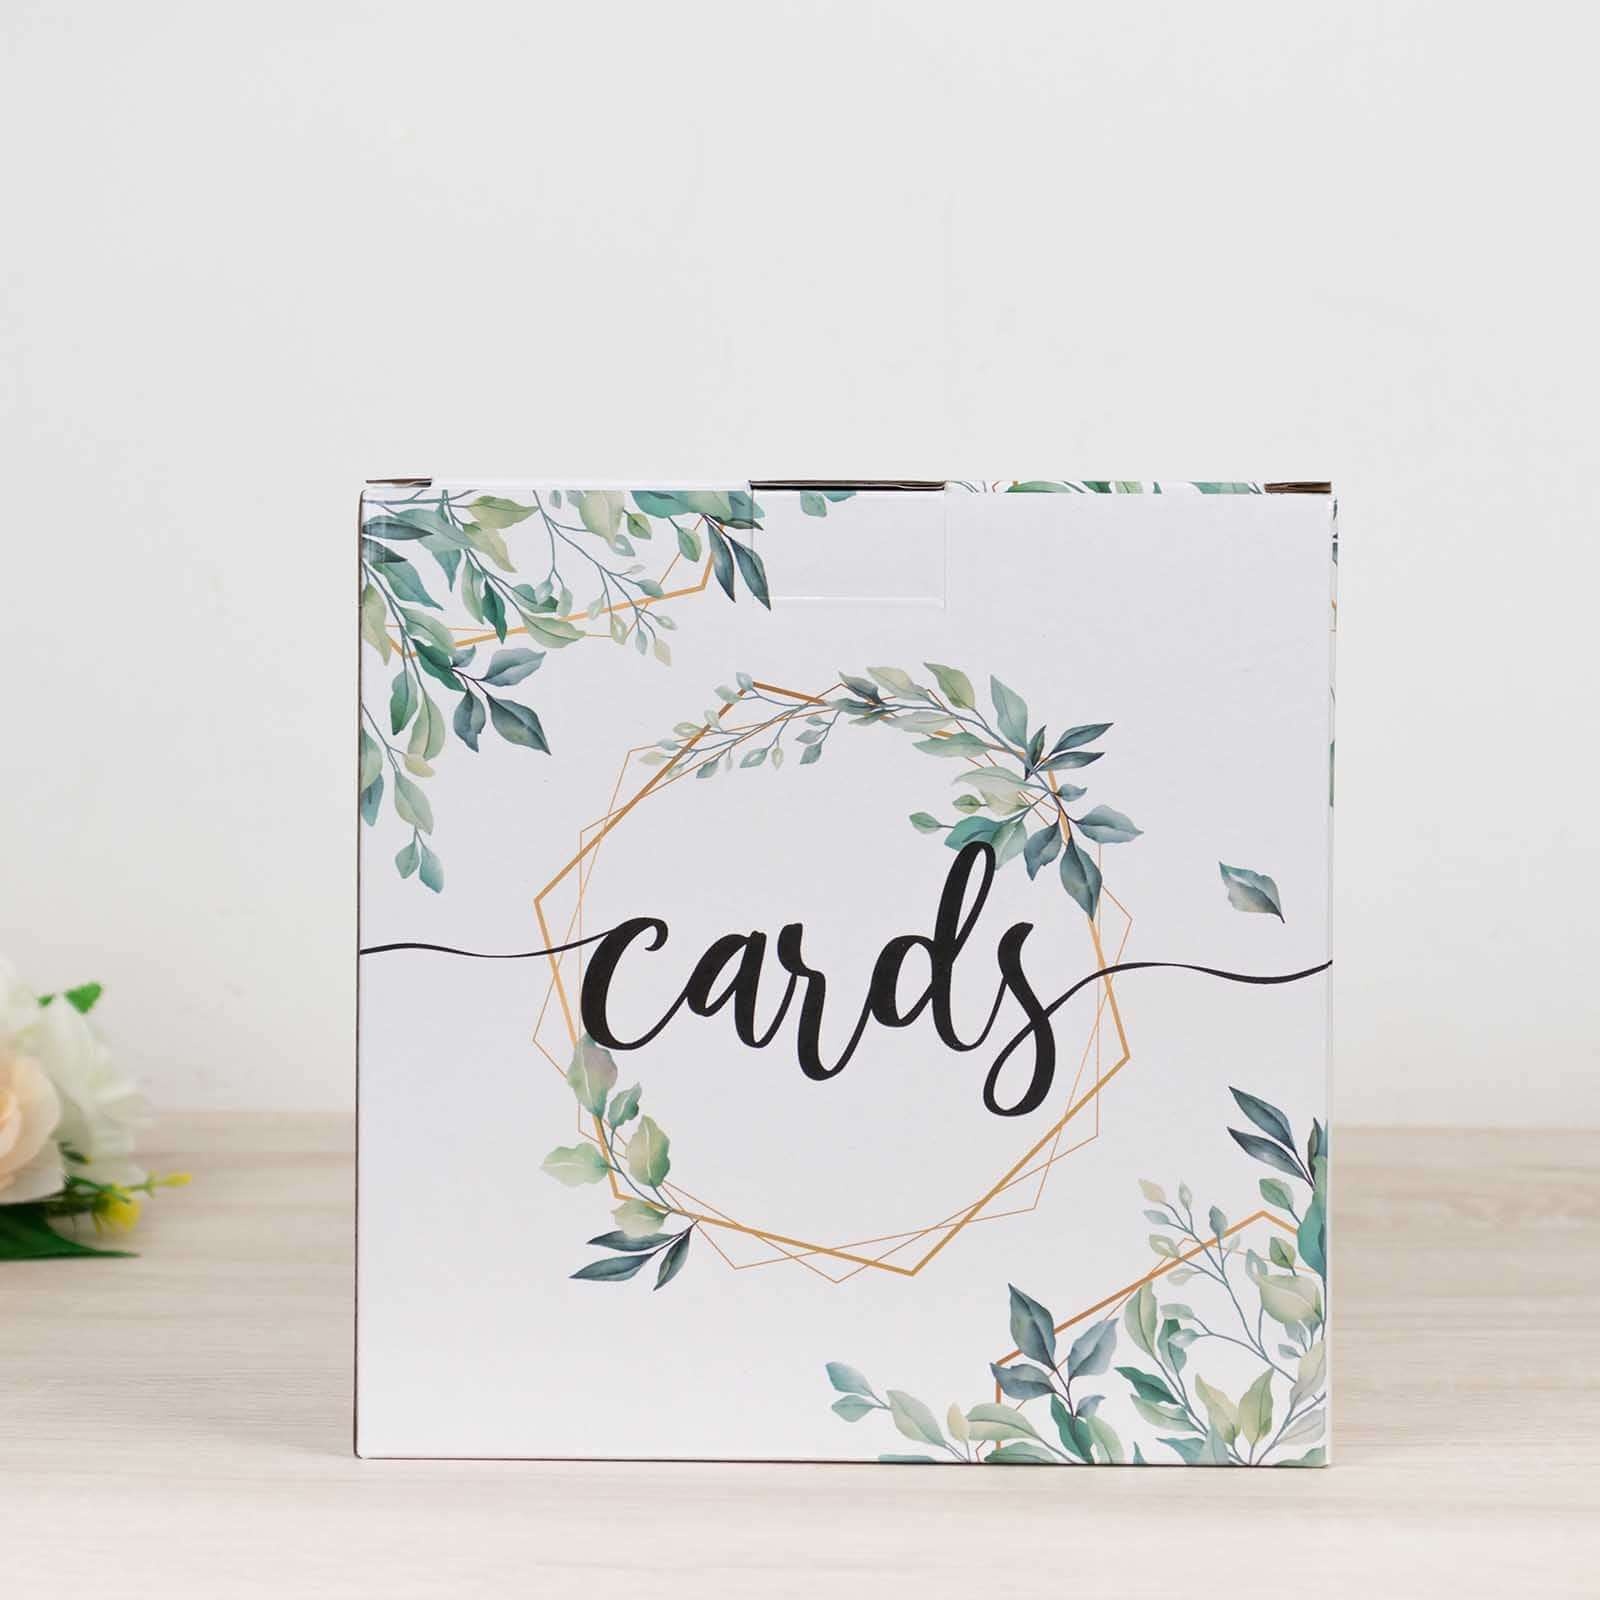
Greenery Theme Wedding Reception Gift Card Box with Geometric Gold Foil Print, Collapsible Money Card Box - 8x8
[About] Quantity : 1 Wedding Card Box Material : Cardboard Color : White | Green Style : Greenery Theme w/ Geometric Foil Print Total Size : 8L x 8W x 8H Thickness : 1.5mm Features : High Quality Thick Cardboard, Foldable, Reusable, Durable Assembly Required : Yes. They are shipped flat. Easy to Assemble [Information] Additional Information: Listing is for Cardboard Wedding Card Box Only. Other decorations are not included. The gift card box holder is perfect for any Wedding, Birthday, Baby Shower, Graduation Ceremony, Mexican Party, Hawaiian Party, 21st Birthdays, or as Wedding Advice Box, or as a Donation Box for fundraising activities
Category: Arts & Entertainment > Party & Celebration > Party Supplies > Special Occasion Card Boxes & Holders